Karrer Regiment

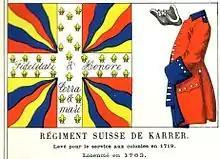
Color and uniform of the Regiment de Karrer.

The soldiers of the Karrer Regiment were to be recruited from the same manpower source as other Swiss regiments in French service, that is from Swiss, Austrians, Bavarians and Danes. Those selected for service at Louisbourg were chosen with particular regard to their physical strength and their technical skill in the building trades, and were enlisted for six-year-periods. They made important contributions to the building of the fortress. Enlistment records show that the soldiers of the regiment came not only from Switzerland, but also from Germany, Denmark, Lorraine and Montbéliard. The bulk of them came from an impoverished background. In spite of this, the military records show that the Karrer soldiers physical health was better than the French soldiers at Louisbourg, as they were in less need of hospital care and when subject to hospital treatment were released earlier.